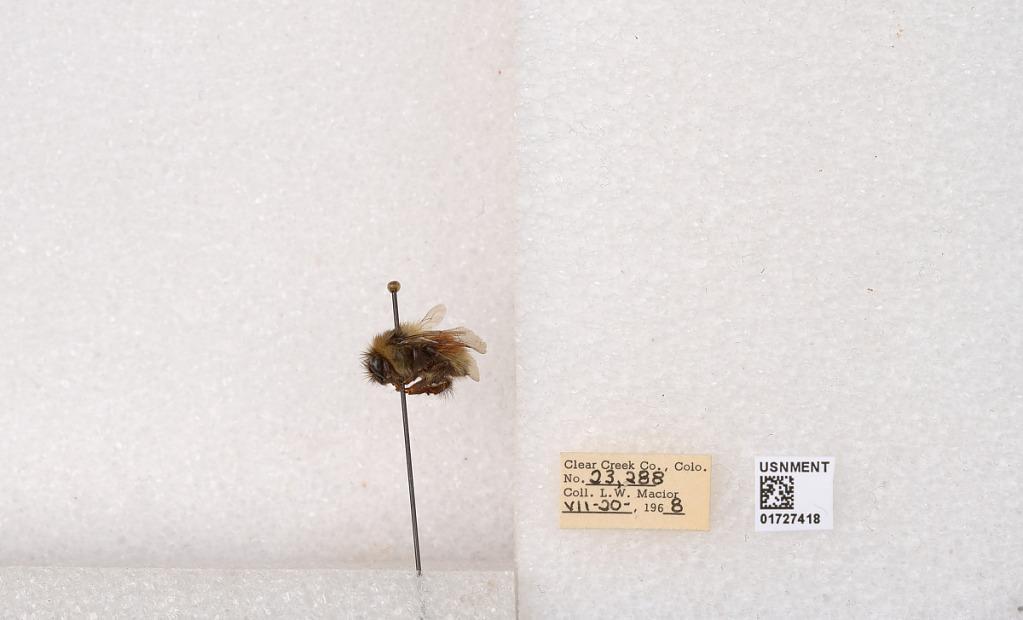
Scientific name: Bombus (Pyrobombus) sylvicola Kirby
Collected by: L. Macior
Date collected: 1968-7-20
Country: United States
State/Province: Colorado
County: Clear Creek
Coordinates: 39.6891, -105.644